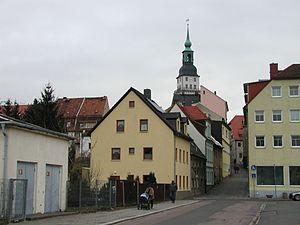
Frankenberg est une ville de Saxe, située dans l'arrondissement de Saxe centrale, dans le district de Chemnitz. Sa population était de 16 054 habitants au 31 décembre 2008. Elle est arrosée par la Zschopau.